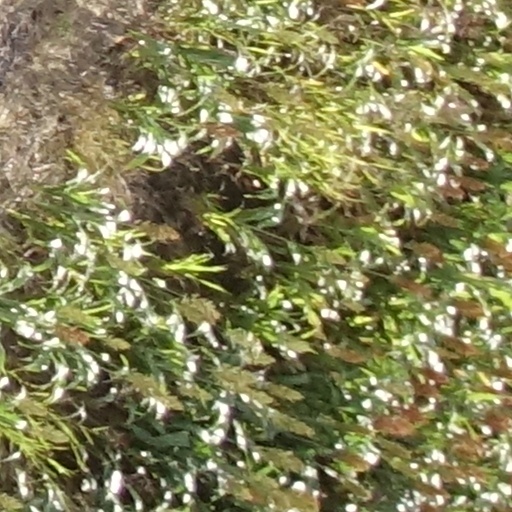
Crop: sorghum